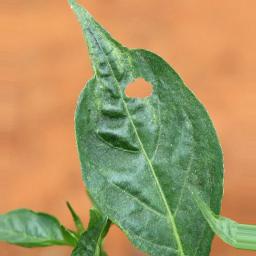
Label: mites_and_trips